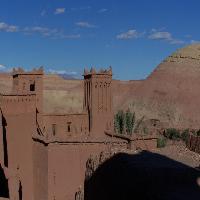
Weather: sun or clear